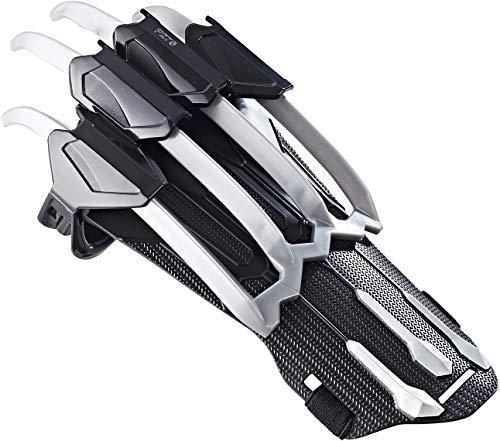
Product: Marvel Black Panther Black Panther Slash Claw
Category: Toys & Games | Dress Up & Pretend Play | Accessories
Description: Includes claw.
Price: $9.99
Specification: ProductDimensions:2.5x6.5x11.1inches|ItemWeight:4ounces|ShippingWeight:5ounces(Viewshippingratesandpolicies)|DomesticShipping:ItemcanbeshippedwithinU.S.|InternationalShipping:ThisitemcanbeshippedtoselectcountriesoutsideoftheU.S.LearnMore|ASIN:B072MPC9NV|Itemmodelnumber:E0873|Manufacturerrecommendedage:5yearsandup